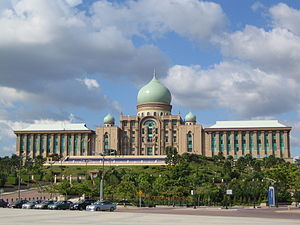
Malaysia / Politik
Statsministeriet i Putrajaya.
Malaysia er et land i Sydøstasien, der er delt i en vestlig del på den malaysiske halvø og en østlig del på øen Borneo. På fastlandet grænser Malaysia til Thailand i nord og bystaten Singapore i syd. På Borneo grænser Malaysia til Brunei i nord og Indonesien i syd. Malaysias største by og hovedstad er Kuala Lumpur, der ligger nordvest på fastlandet. Lige syd for Kuala Lumpur ligger den administrative hovedstad Putrajaya. Malaysia er medlem af ASEAN.